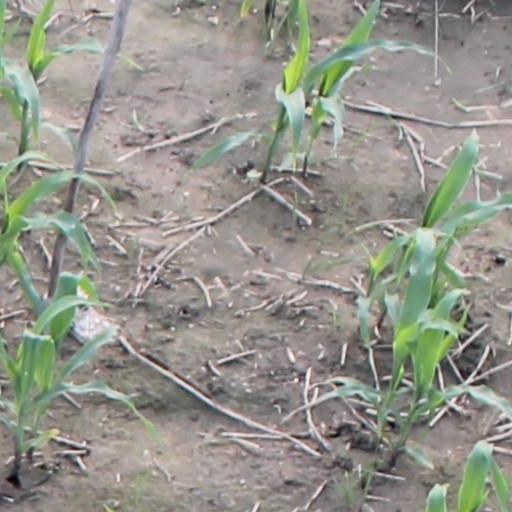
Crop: maize; corn